4 Stroke Rumen

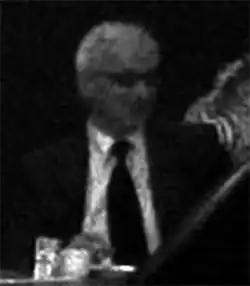
Roumen Antonov

Roumen Antonov was born in Sofia in 1944. He was an inventor who was involved in the field of medicine and automotive projects. He graduated with a degree in Nuclear Physics and studied engineering and design because of his interest in automobiles. His work included searching for a cure for atherosclerosis and developing innovations for transmissions. Antonov is noted for designing the direct shift gearbox.